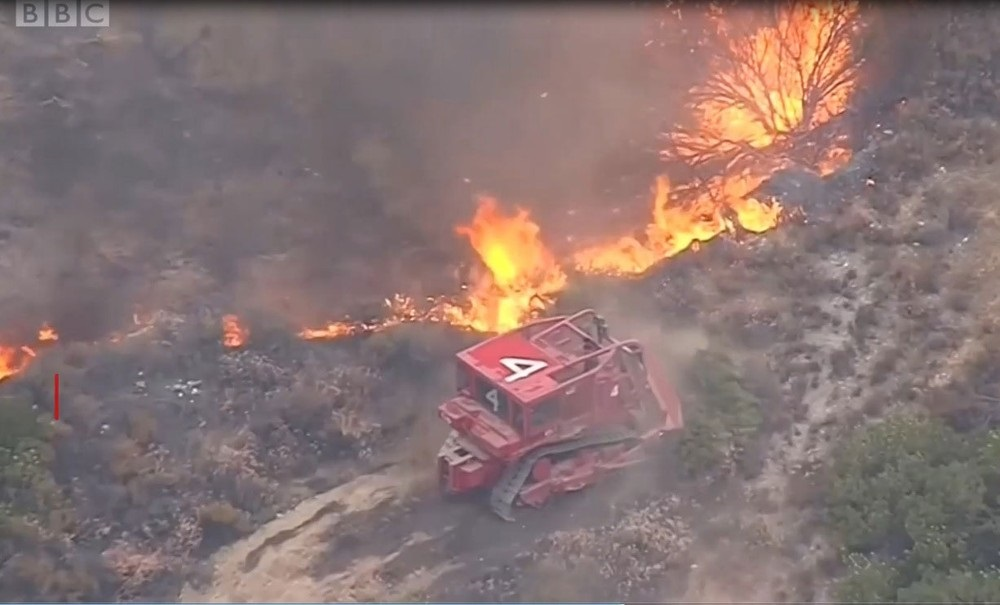
Fire: yes
Smoke: yes